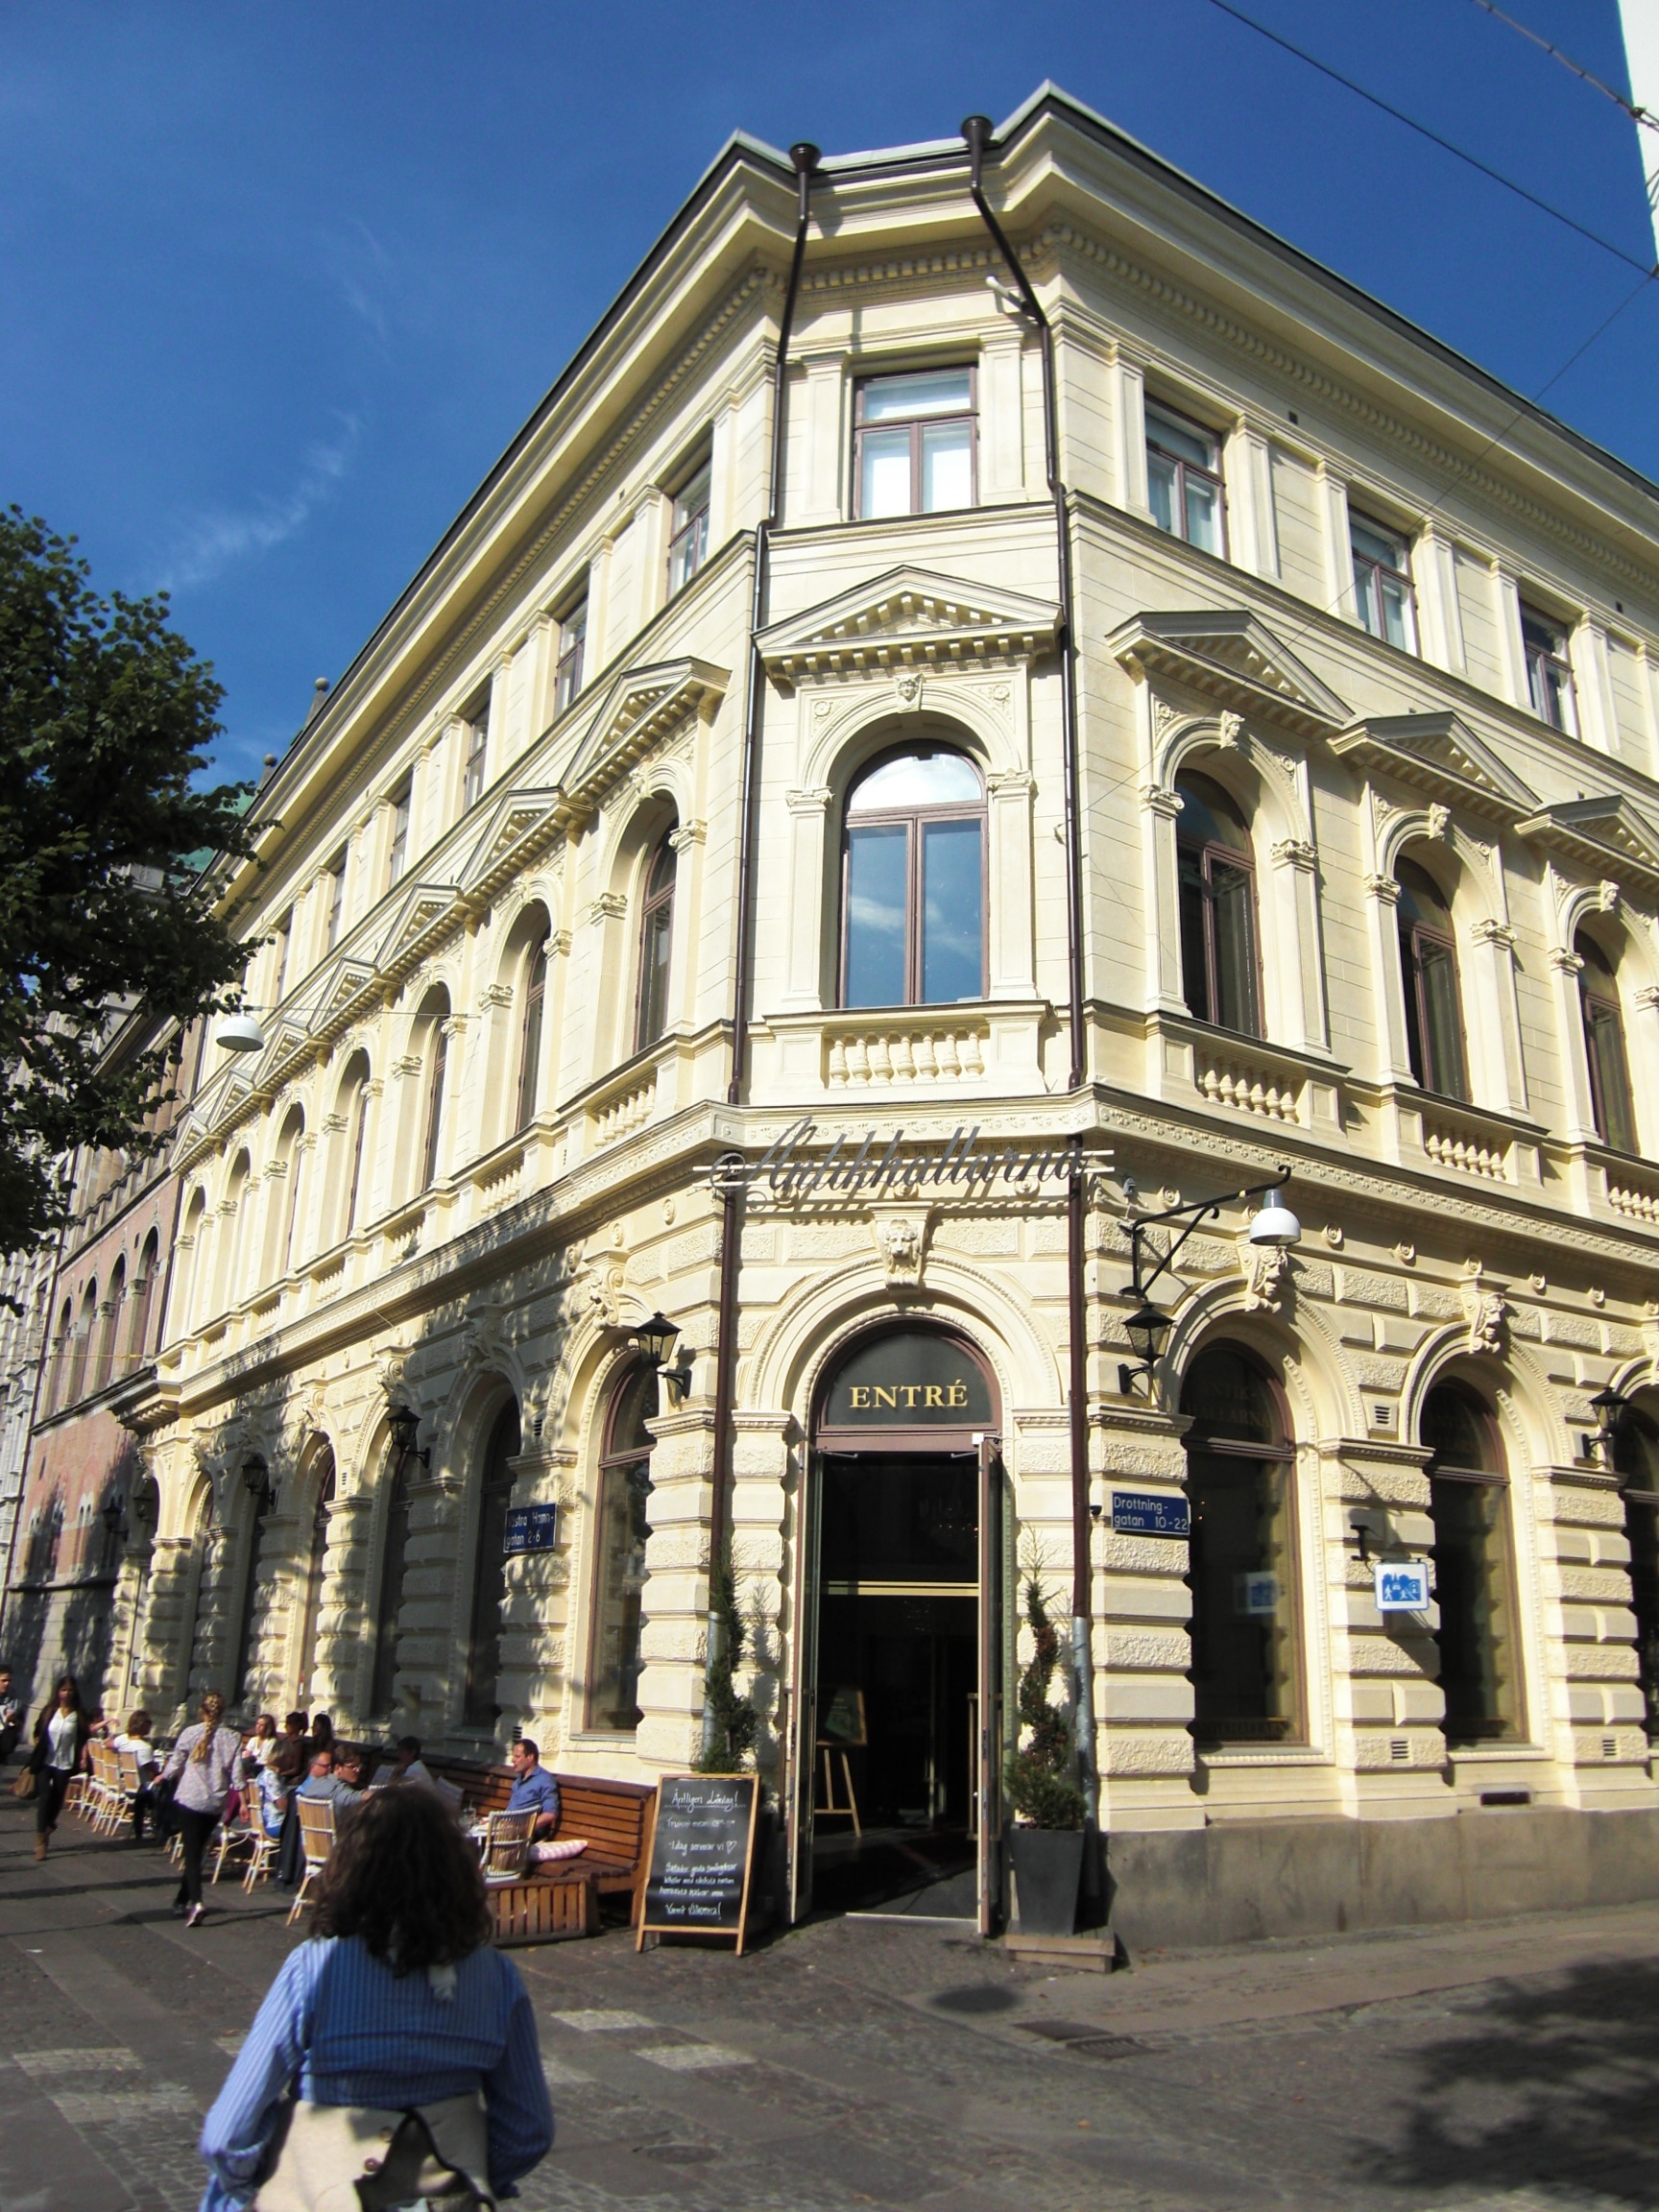
architecture, building, palace, downtown, landmark, facade, buildings, sweden, synagogue, tourist attraction, estate, courthouse, gothenburg, neighbourhood, classical architecture